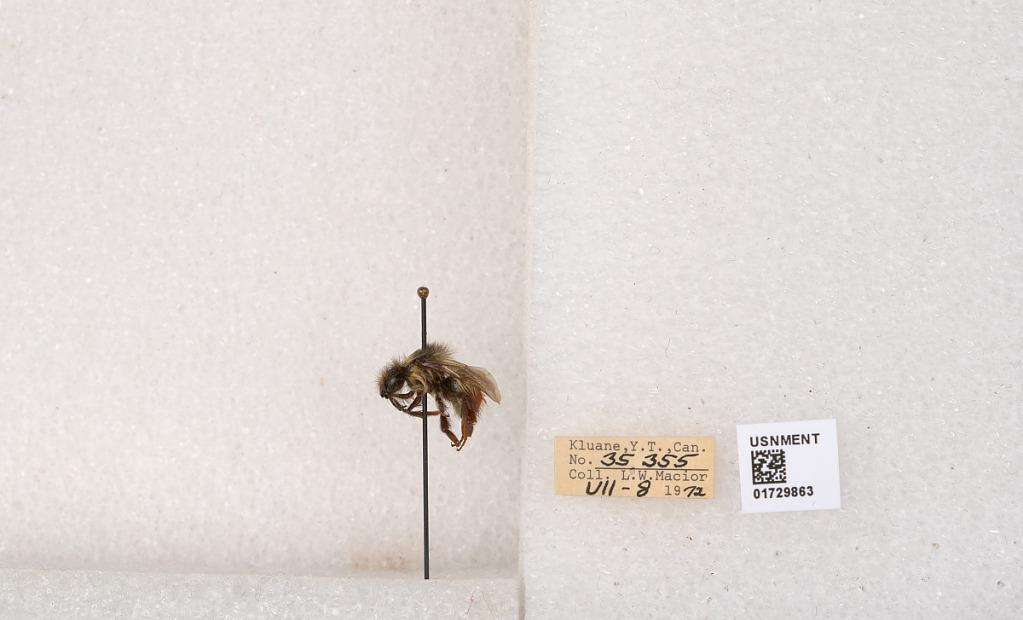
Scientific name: Bombus flavifrons Cresson
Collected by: L. Macior
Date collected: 1972-7-8
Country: Canada
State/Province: Yukon Territory
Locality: Kluane National Park and Reserve
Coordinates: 60.7493, -139.504